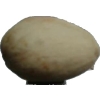
Label: pistachio